Kinetic isotope effect

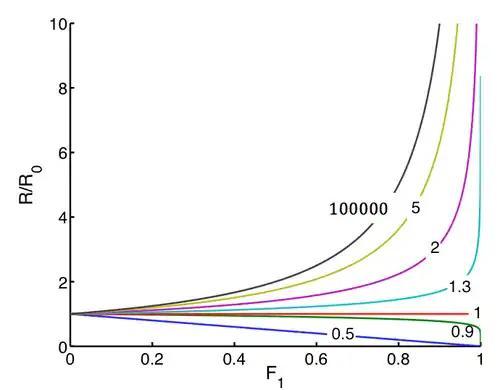
The isotopic enrichment of the relative amount of species 2 with respect to species 1 in the starting material as a function of conversion of species 1. The value of the KIE ("k"/"k") is indicated at each curve.

When the products are followed, the KIE can be calculated using the products ratio "R" along with "R" as follows: